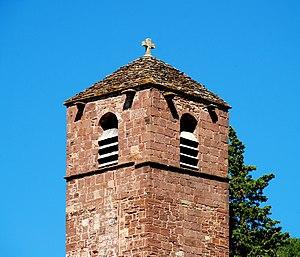
France - Languedoc - Hérault - La Tour-sur-Orb - Église Saint-Cyr et Sainte-Julite de Saint-Xist
L'église Saint-Cyr-et-Sainte-Julitte est une église de styles roman et gothique située à Saint-Xist, hameau de la commune de La Tour-sur-Orb dans le département français de l'Hérault en région Occitanie.